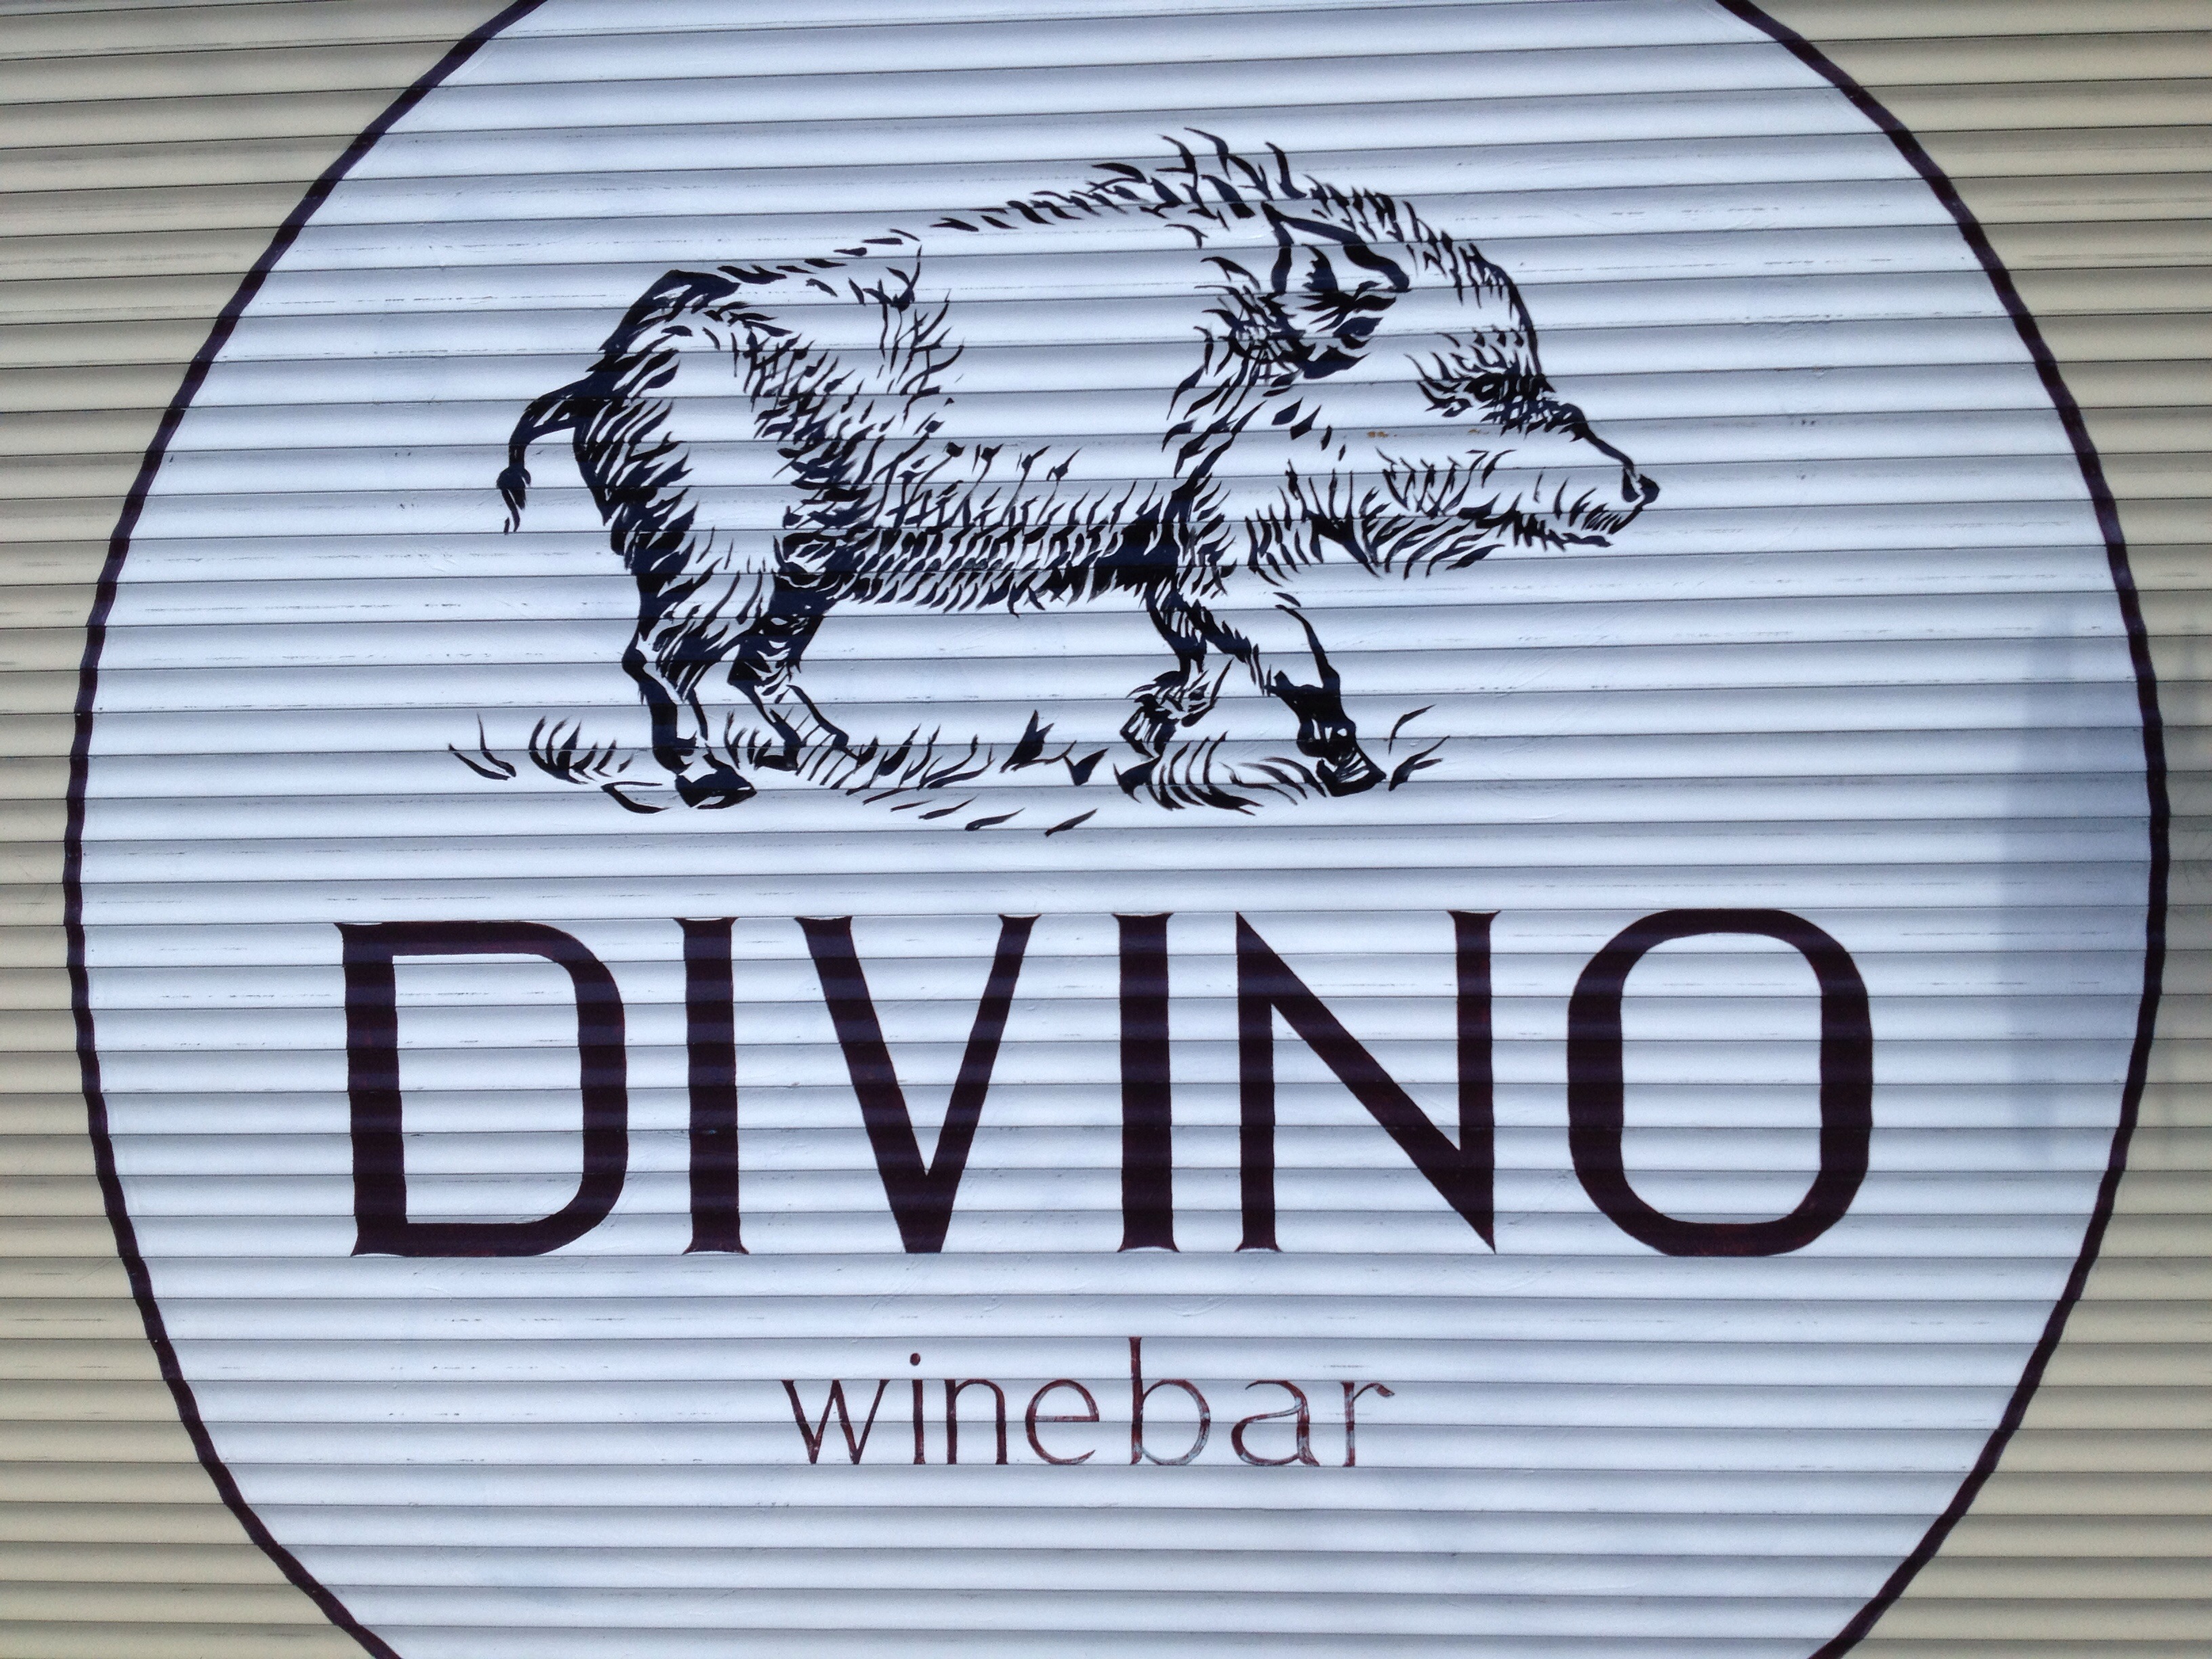
font, art, sketch, drawing, illustration, shape, 2012366, cartoon